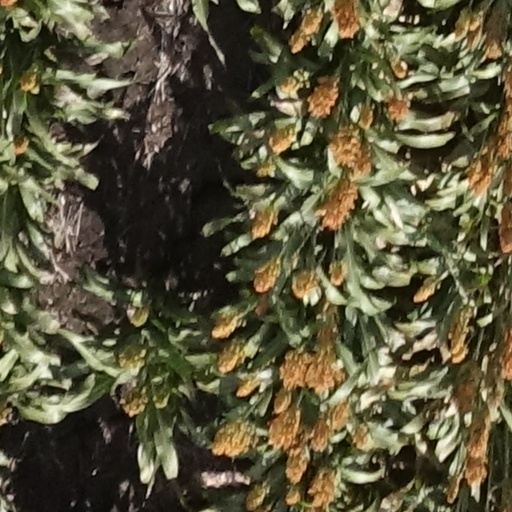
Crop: sorghum